Yokneam Illit

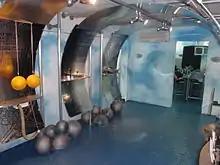
The Yokneam Media Museum

Yokneam allocates 42% of its budget to education. With 75% of its students passing the national matriculation exams and a dropout rate of only 0.8%, Yokneam Illit was awarded the National Education Prize and the Regional Education Prize several times in recent years. Preschool from age 3 has been free in Yokneam Illit for 20 years.